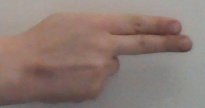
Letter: ain